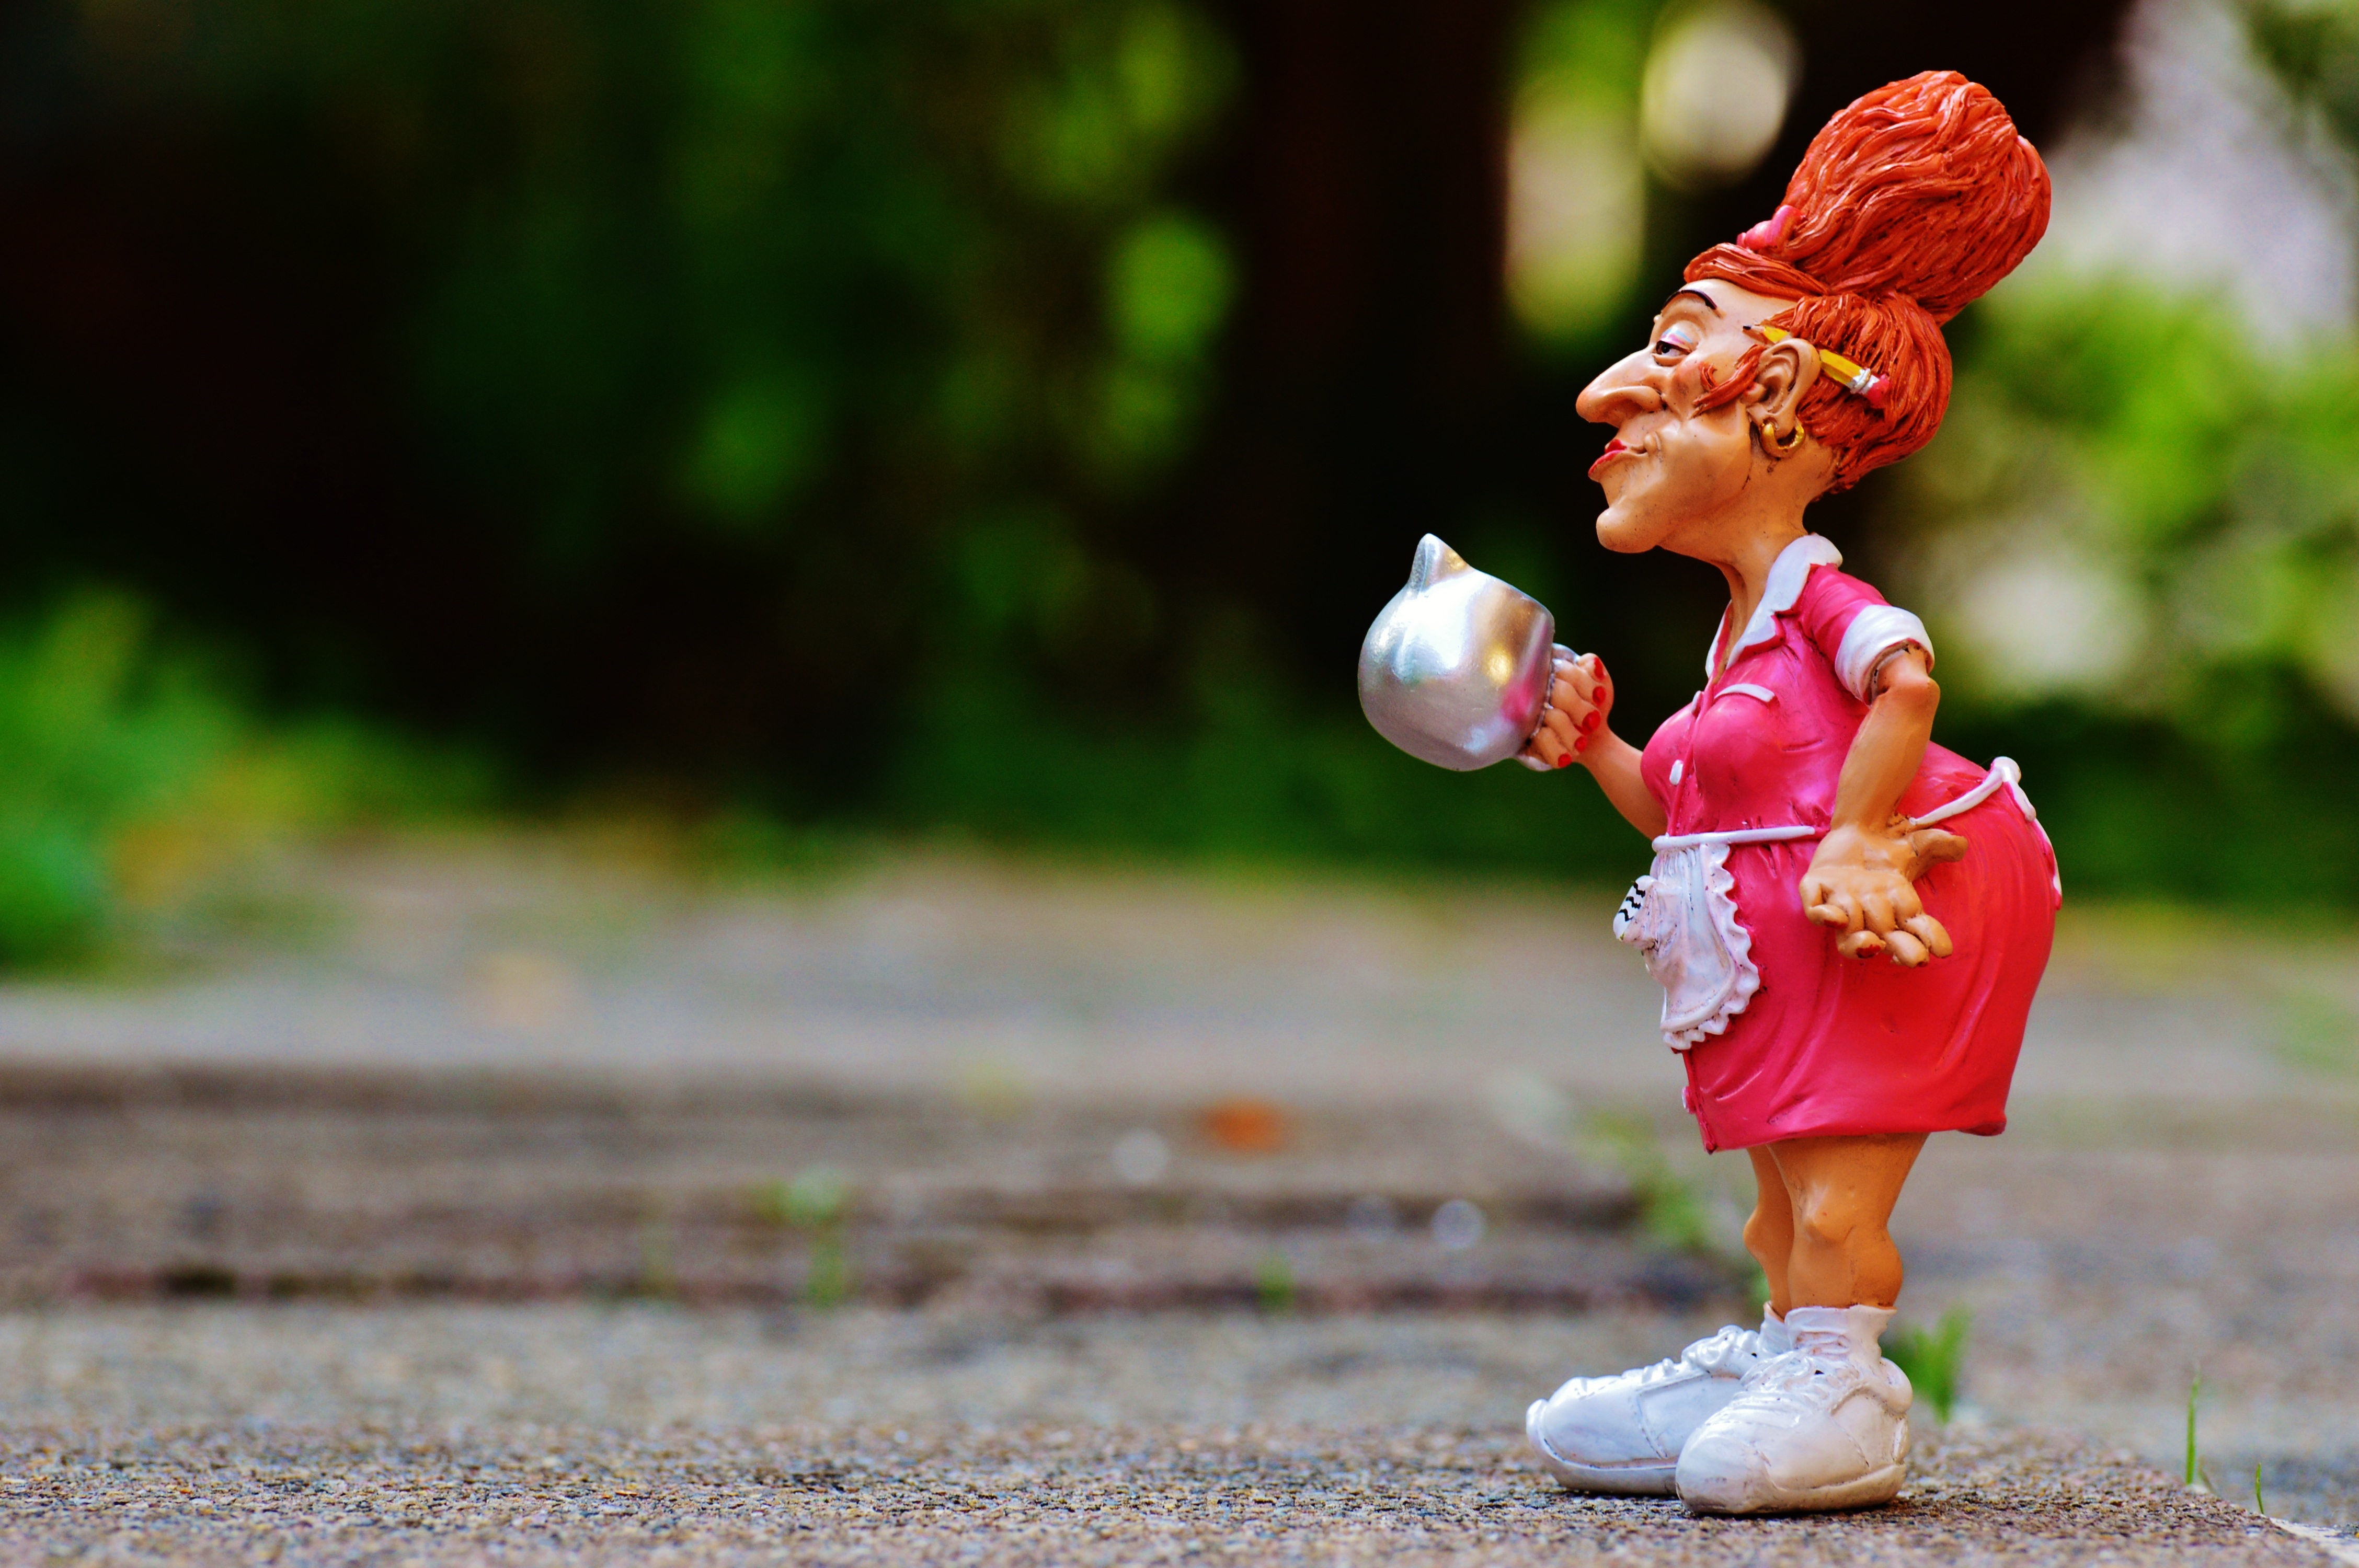
flower, statue, decoration, spring, red, color, autumn, child, season, figure, funny, control, waitress, operation